Baishuichang station

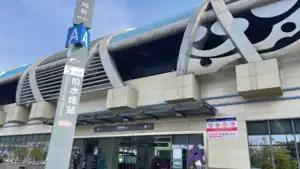

Baishuichang is a station on Line 5 of the Chengdu Metro in China. It was opened on 27 December 2019.